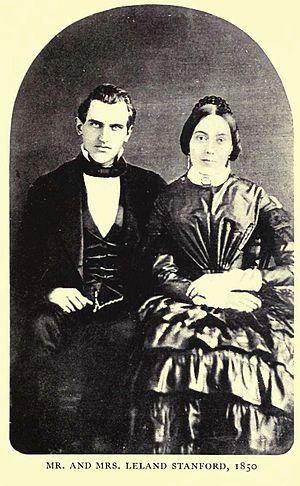
Jane Stanford, née le 25 août 1828 et décédée le 28 février 1905 est la cofondatrice de l'université Stanford avec son mari, Leland Stanford, qu'elle épouse en 1850.